Walter Edmunds

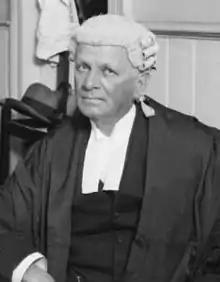
Judge Walter Edmunds during the Royal Commission into AB Piddington Sydney 1927

Walter Edmunds was born at Maitland to saddler John Edmunds and Rosina Smith. He attended Lyndhurst College and Fort Street Training School before becoming a teacher at Wollongong. He moved back to Sydney to study at the University of Sydney, gaining a Master of Arts in 1879 and a Bachelor of Law in 1881. He was called to the bar in 1882. In 1889 he was elected to the New South Wales Legislative Assembly as a Protectionist member for South Sydney, serving a single term. On 9 February 1897 he married Monica Victoria May McGrath, with whom he had six children. In 1911 he became a judge on the District Court, and in 1914 was appointed a judge of the Court of Industrial Arbitration. In 1920 he was briefly president of the Board of Trade, and from 1920 to 1926 was senior judge on the Industrial Court. In 1927 he was appointed to conduct a Royal Commission into allegations concerning the Industrial Commissioner, Albert Piddington, along with Judge Walter Bevan and Edward Loxton KC.